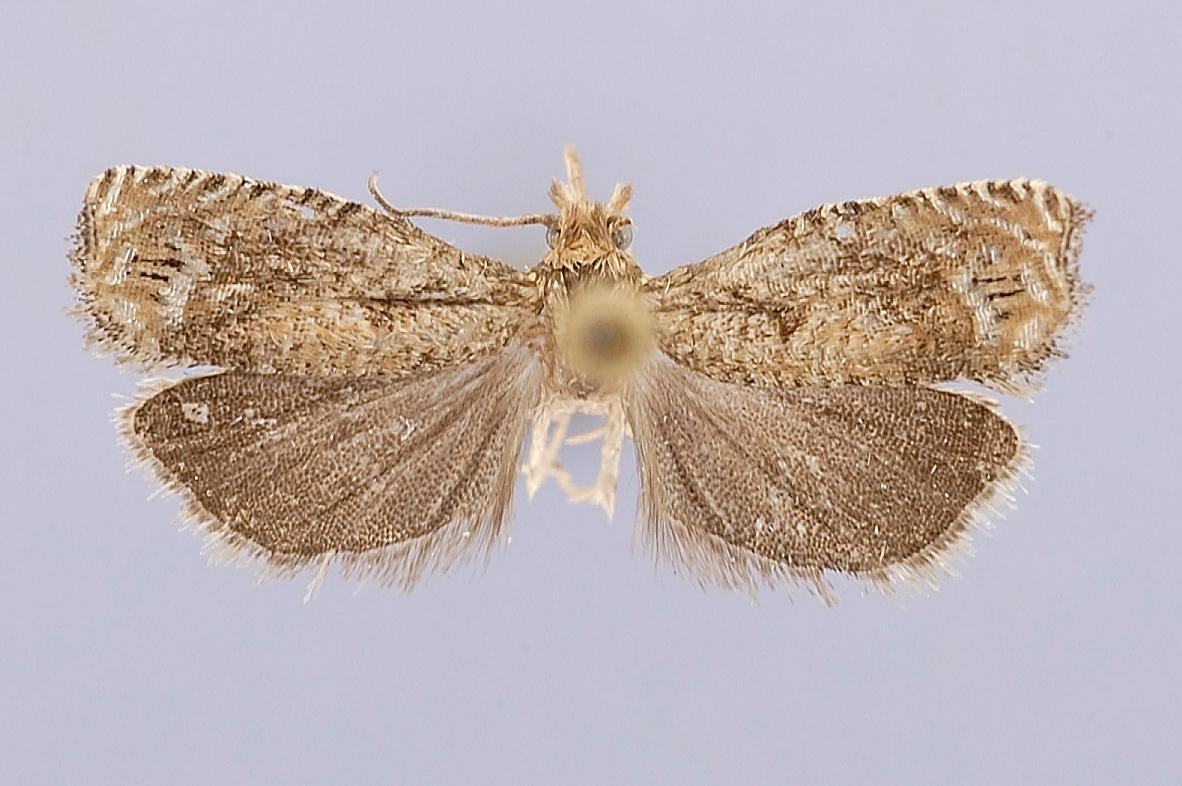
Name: Eucosma ustulatana
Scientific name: Eucosma ustulatana Blanchard & Knudson, 1983
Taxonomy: Animalia, Arthropoda, Insecta, Lepidoptera, Tortricidae
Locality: Texas, Washington Co., Brenham, Washington, Texas, United States
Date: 4 Jun 1979